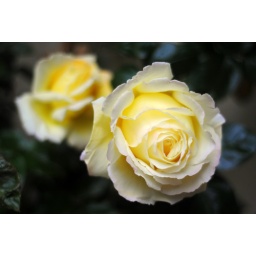
Finally succeeded in getting the rose plant in my backyard to bloom!